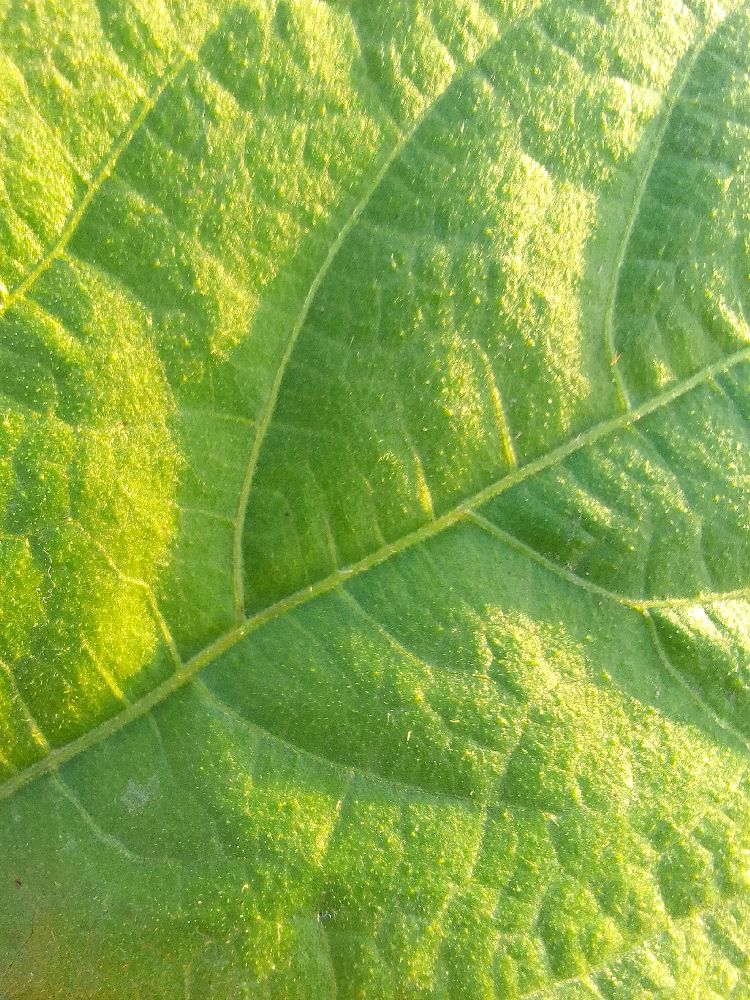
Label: healthy